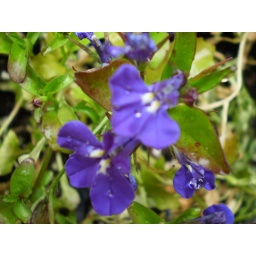
Growing in a flower pot